Wrocław

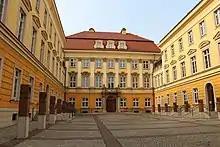
The Royal Palace from 1717 was once the residence of Prussian monarchs. Today, the building houses the City Museum.

During the Napoleonic Wars, it was occupied by the Confederation of the Rhine army. The fortifications of the city were levelled, and monasteries and cloisters were seized. The Protestant Viadrina European University at Frankfurt an der Oder was relocated to Breslau in 1811, and united with the local Jesuit University to create the new Silesian Frederick-William University (now the University of Wrocław). The city became a centre of the German Liberation movement against Napoleon, and a gathering place for volunteers from all over Germany. The city was the centre of Prussian mobilisation for the campaign which ended at the Battle of Leipzig.